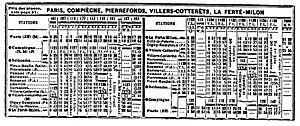
La ligne de Rethondes à La Ferté-Milon est une ancienne ligne ferroviaire française à écartement standard et à voie unique non électrifiée. Elle reliait le chef-lieu d'arrondissement de Compiègne, important carrefour ferroviaire avant-guerre à la gare de La Ferté-Milon dans la vallée de l'Ourcq, sur la ligne de Trilport à Bazoches. En gare de Villers-Cotterêts, elle est en correspondance avec la ligne de La Plaine à Hirson et Anor. Il s'agit d'une des lignes qui établissait une jonction entre les réseaux de la Compagnie des chemins de fer du Nord et la Compagnie des chemins de fer de l'Est. Entre Villers-Cotterets et l'Ourcq, elle avait remplacé l'une des premières voies ferrées de France. Le trafic voyageurs repose sur l'attrait de la station thermale de Pierrefonds et de son château. La Compagnie du Nord avait fait de la ligne une vitrine pour l'exploitation moderne d'une ligne secondaire, en instaurant une desserte fréquente entièrement assurée par des autorails modernes.